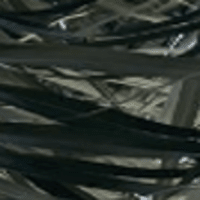
Label: Healthy sample